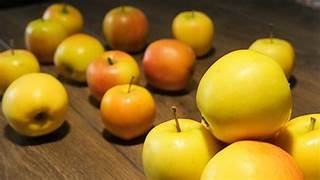
Label: apple